Penrhyn Stanlaws

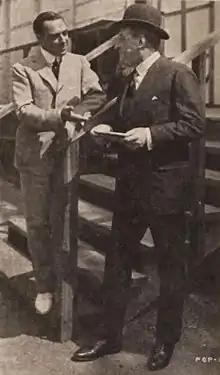
Talking to Joseph Kilgour on the set of "At the End of the World"

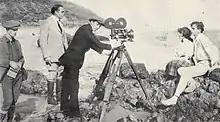
Penrhyn Stanlaws behind the cinematographer directing "At the End of the World" (1921)

Penrhyn Stanley Adamson, known as Penrhyn Stanlaws, (1877–1957) was a cover artist and film director. Sydney Adamson, who also became an illustrator, was his older brother.